Nokia 8

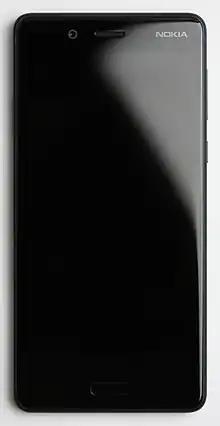

The Nokia 8 is a flagship Nokia-branded smartphone running the Android operating system. Announced on 16 August 2017 in London, England by HMD Global. The phone began sales in Europe in September 2017. Nokia 8 is the first high-end Nokia-branded device since the Nokia Lumia 930 in 2014. An improved version, the Nokia 8 Sirocco, was announced on 25 February 2018 at the Mobile World Congress in Barcelona.